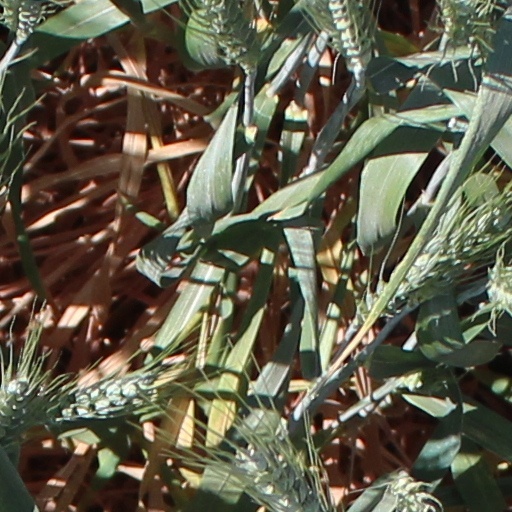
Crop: wheat